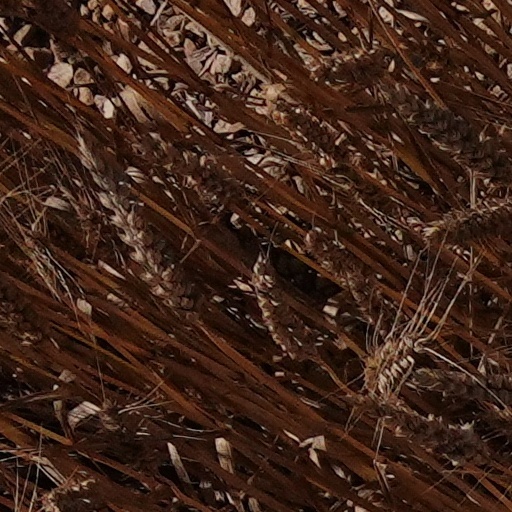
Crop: wheat